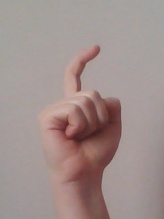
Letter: ra